Jorris Romil

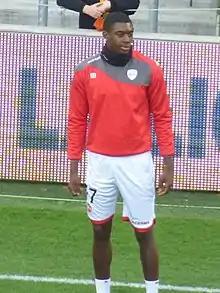
Romil with Valenciennes in 2019

Jorris Romil (born 27 December 1994) is a professional footballer who plays as a forward for Championnat National 3 club Linas-Montlhéry. Born in metropolitan France, he represents Guadeloupe at international level.